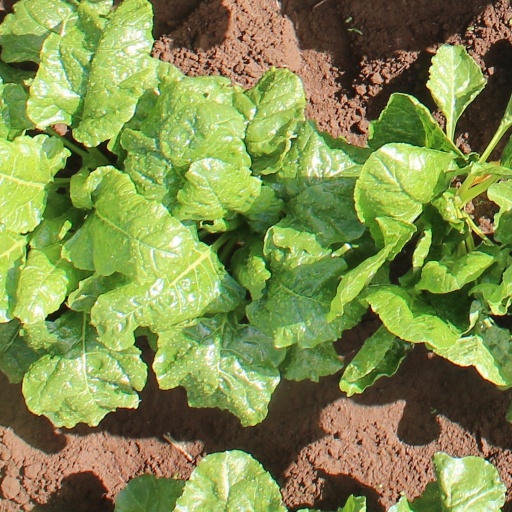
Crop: sugar beet